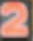
Number: 2